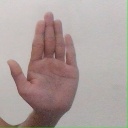
अक्षर: ध